Ildebrandino Conti

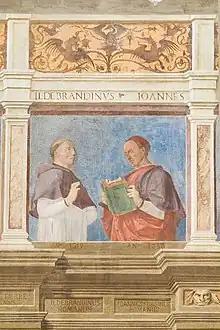
Ildebrandino (left) and his successor as bishop, Giovanni Orsini, in a mural by Bartolomeo Montagna now in the diocesan museum of Padua

Ildebrandino Conti ( – 2 November 1352) was a Roman nobleman and Catholic prelate who served as the bishop of Padua from 1319 until his death.